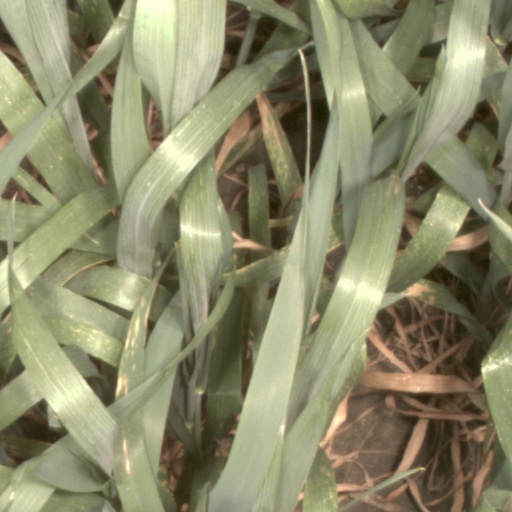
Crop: wheat